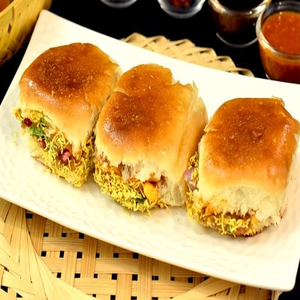
Dish: dabeli